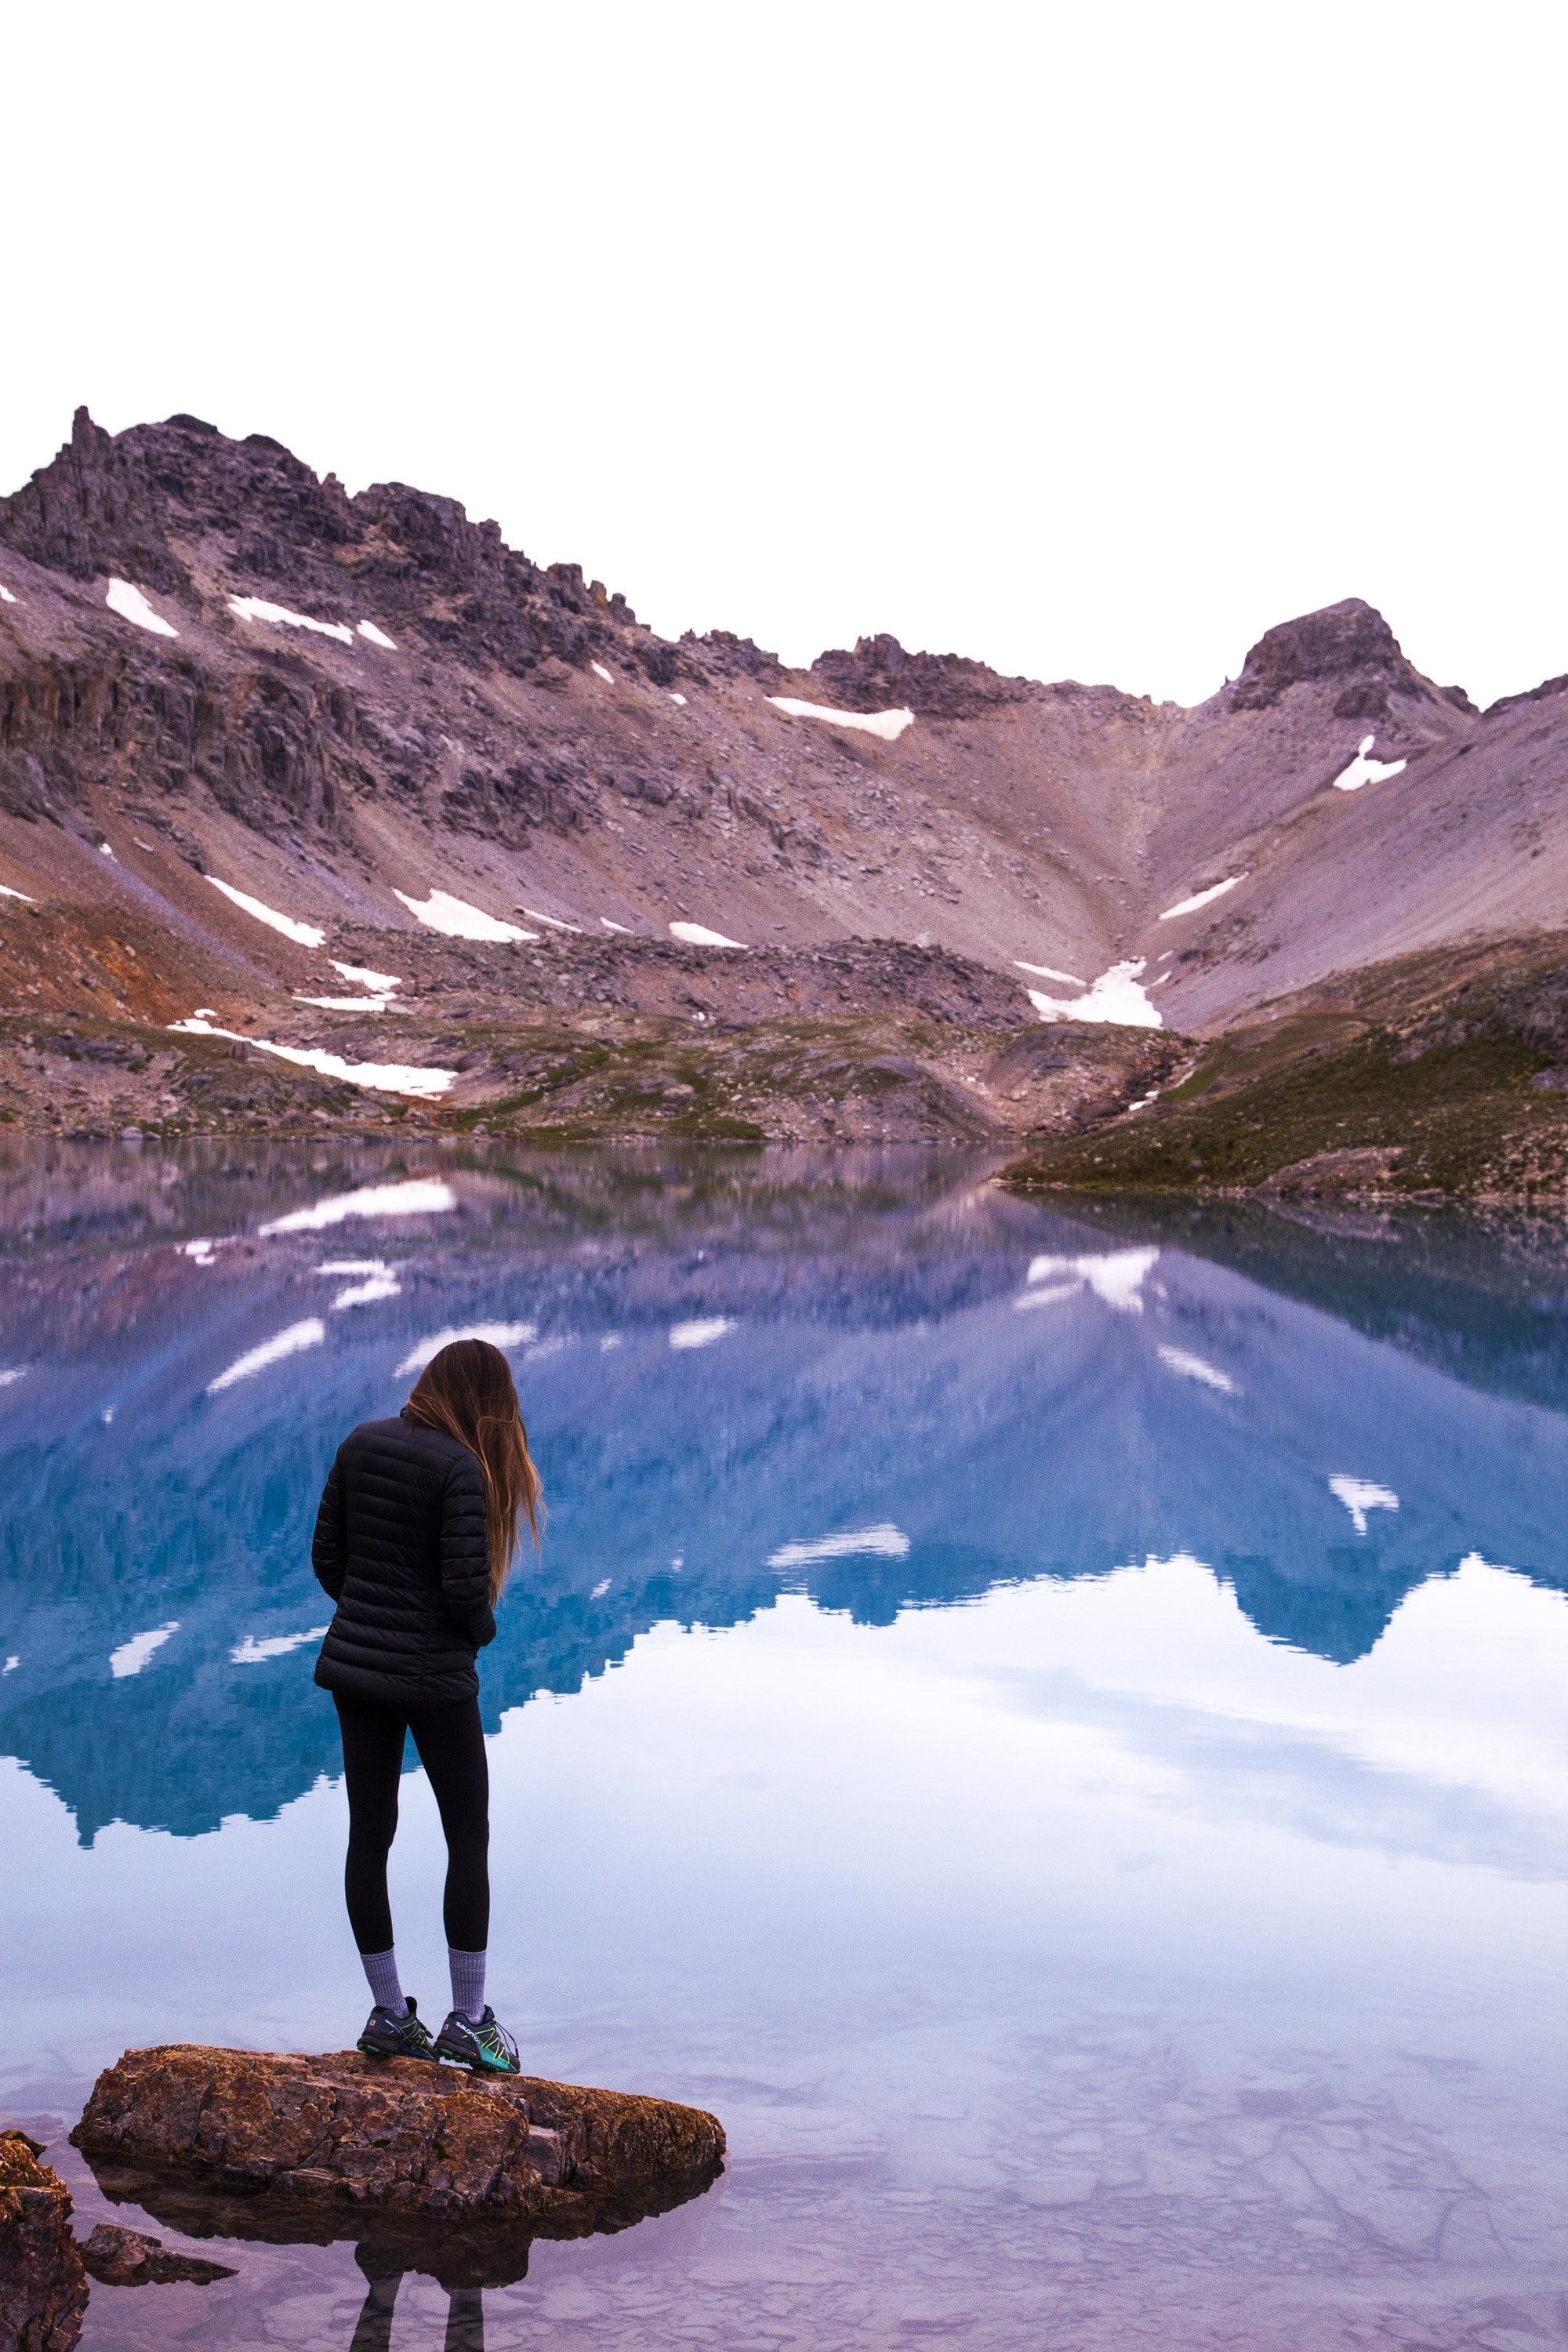
mountain, mountainous landforms, reflection, lake, water, tarn, sky, wilderness, glacial lake, mountain range, highland, crater lake, rock, national park, vacation, calm, landscape, fell, fjord, cloud, ridge, hill, adventure, snow, tourism, glacial landform, ice, alps, winter, ice cap, loch, lake district